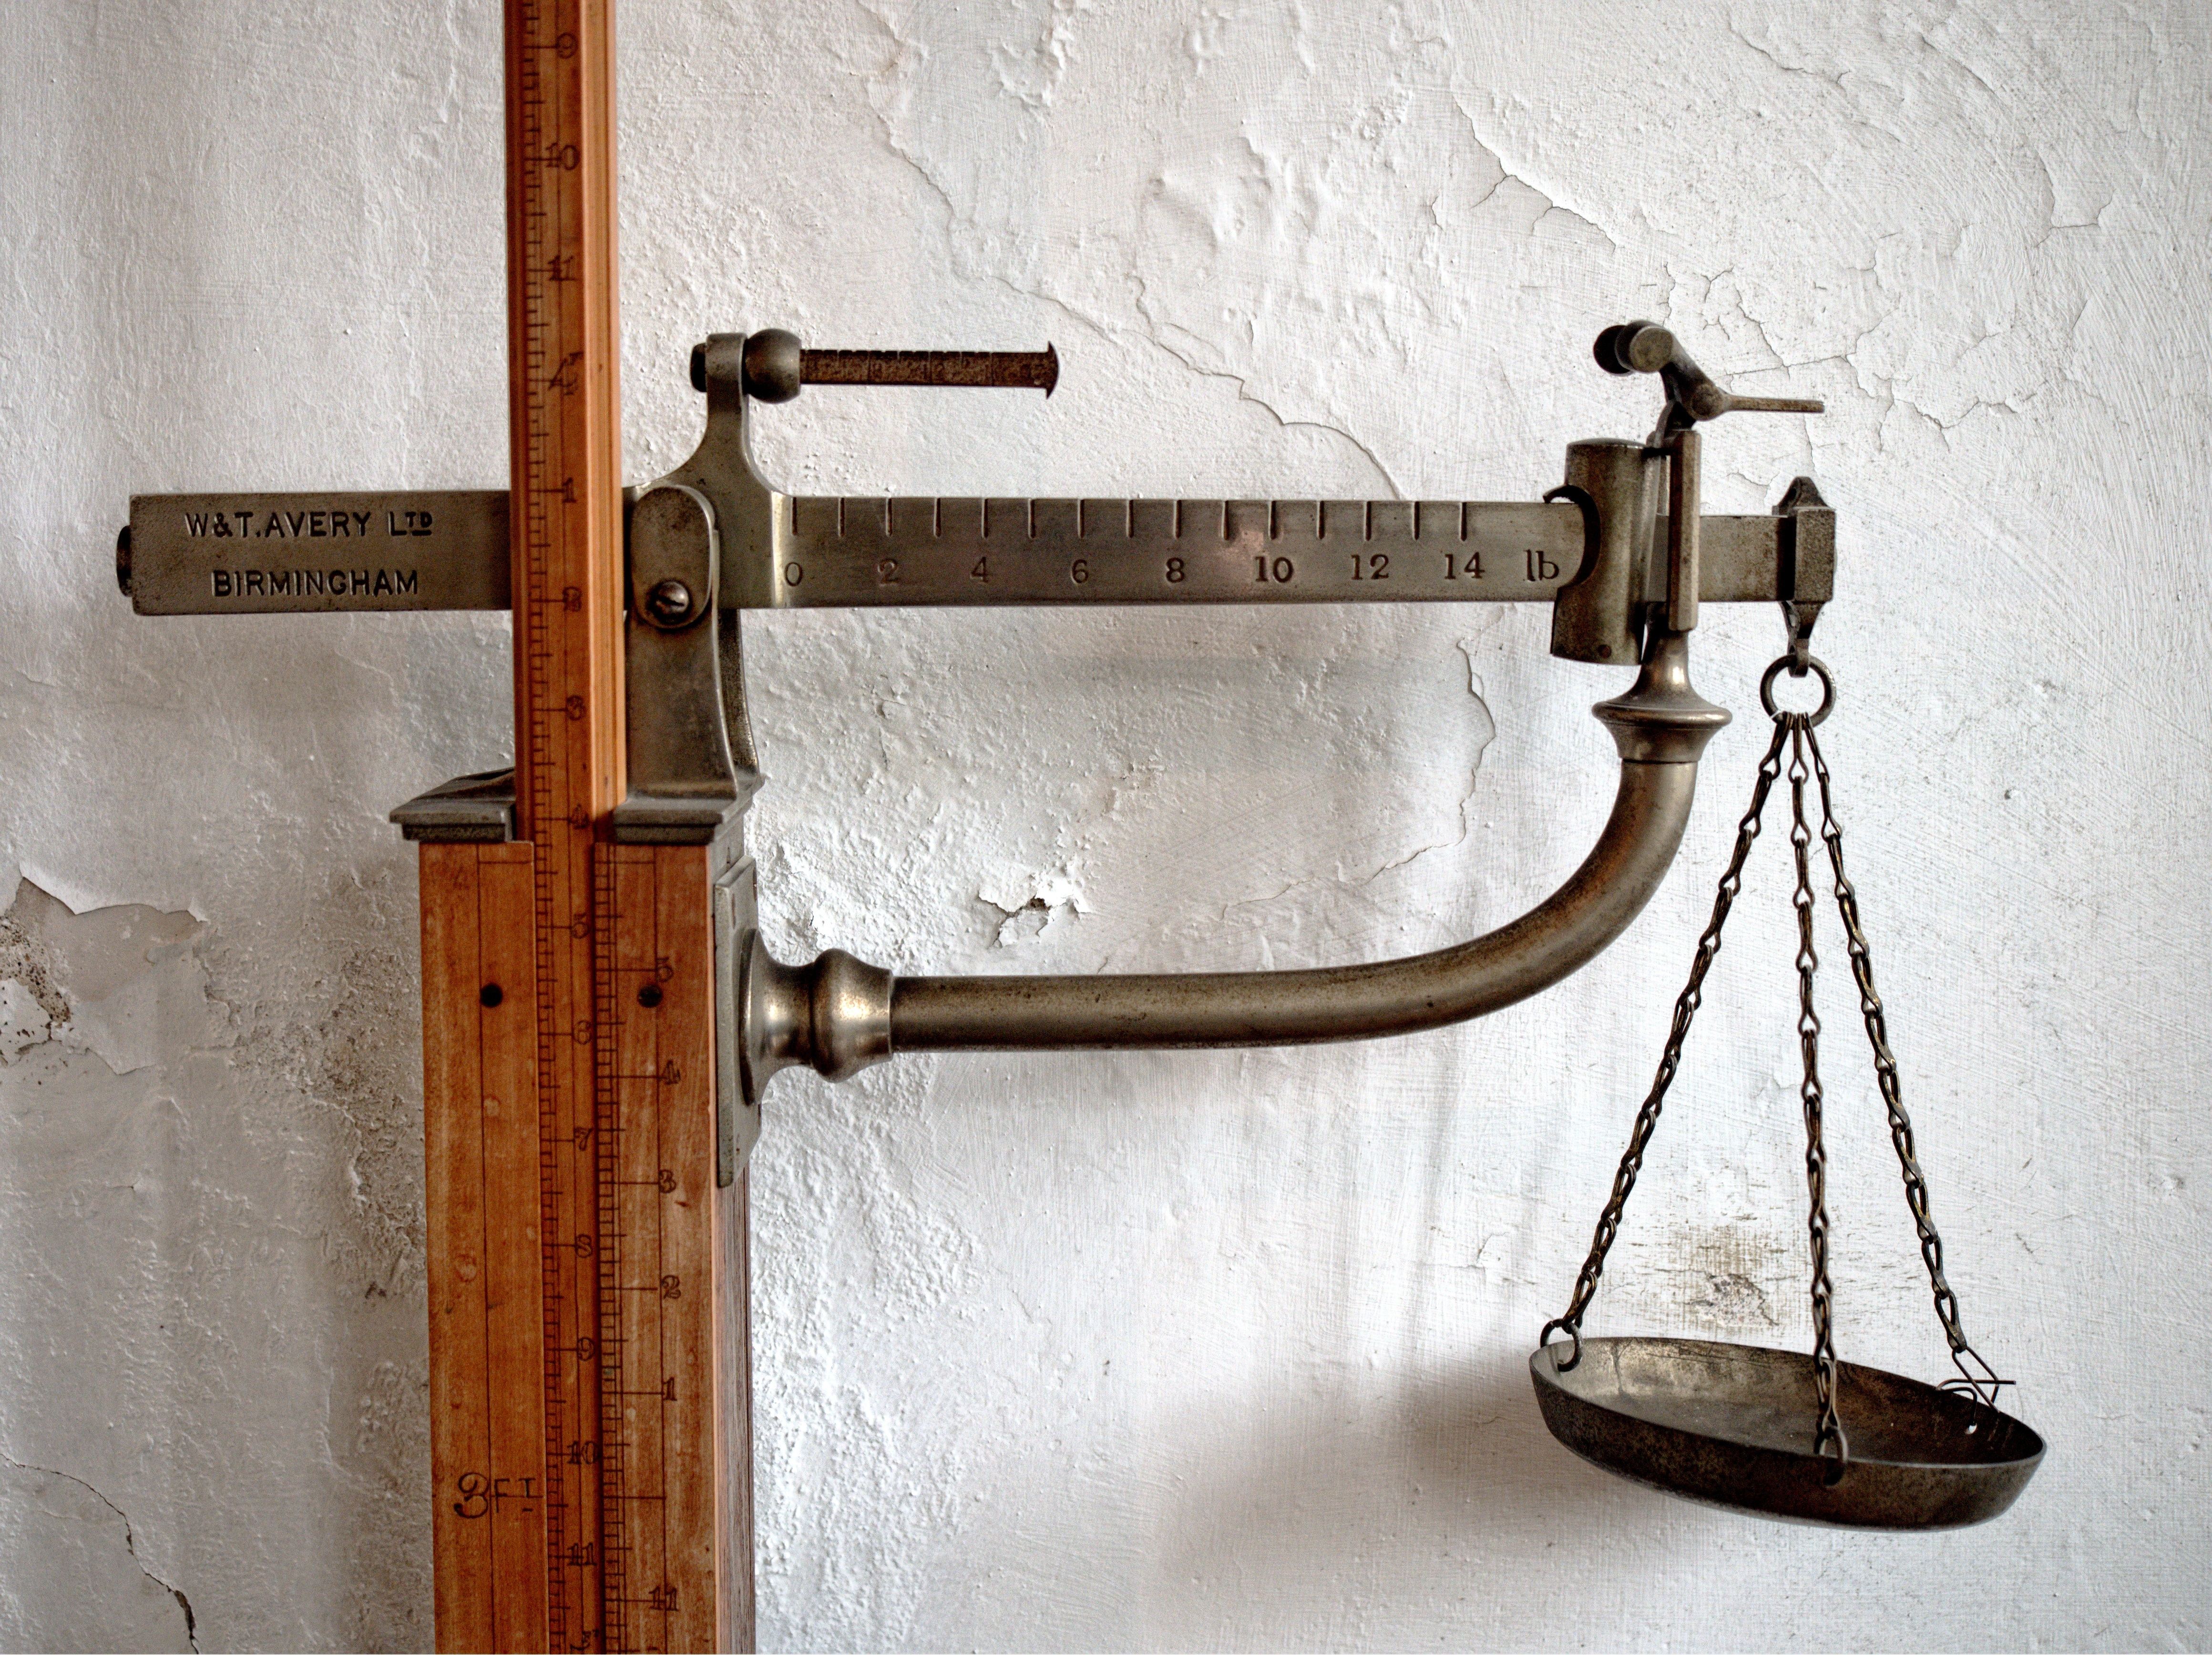
wood, vintage, antique, retro, old, wall, balance, machine, shelf, weight, lighting, health, measurement, handrail, bathroom, light fixture, iron, precision, comparison, compare, scales, loss, diet, pound, mass, kg, fashioned, sconce, lb, old fashioned, accuracy, weighing, kilogram, slimming, accurate, man made object, ounce